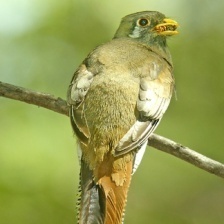
Species: ELEGANT TROGON
Scientific name: TROGON ELEGANS